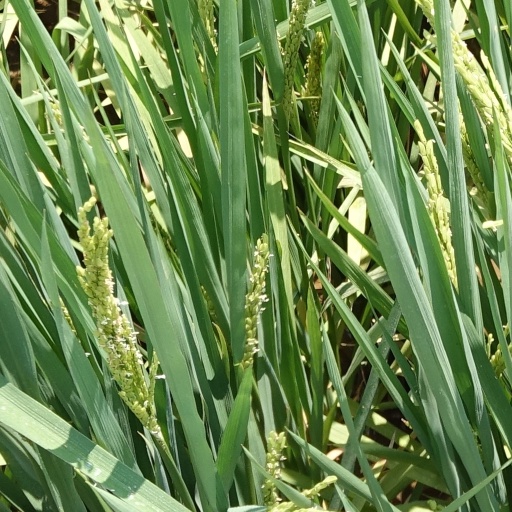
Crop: rice